History of public library advocacy

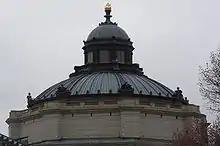
The top level of the Thomas Jefferson Building, part of the Library of Congress, Washington, DC, USA.

The destruction of the Library of Congress by the British in the War of 1812 was devastating, but the subsequent purchase of Thomas Jefferson's personal library influenced future public library content. Jefferson's library reflected Jefferson's own interests in education, rational thinking, and discovery, a stark difference from the scope of the original Library of Congress, which primarily contained subjects relating to law, history, and economics. Jefferson's comprehensive interests in such subjects as history, literature, sciences, mathematics, and invention would invoke opposition to the purchase of his library from the House of Representatives due to such divergence from traditionalist morals and ideals, but the purchase of the library nevertheless came to fruition in early 1815.